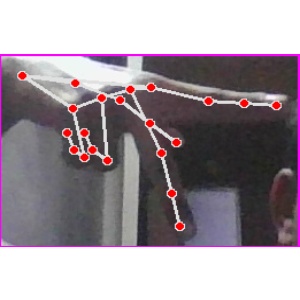
अक्षर: प